François Zdenek Eberl

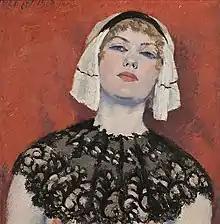
"Young Woman", oil on canvas, 1913

In October 1904 Eberl arrived in Munich and enrolled in the local Academy of Fine Arts. He received excellent reviews by his teachers, among them artist Franz von Stuck. Soon, Eberl became a teacher at the Academy himself; however, negative response to his publication of a few political drawings critical of Bavarian nobility caused Eberl to leave Germany. In 1911, Eberl settled down in the artists’ quarter of Montmartre and began showing his works in the famous Paris salons of the time.